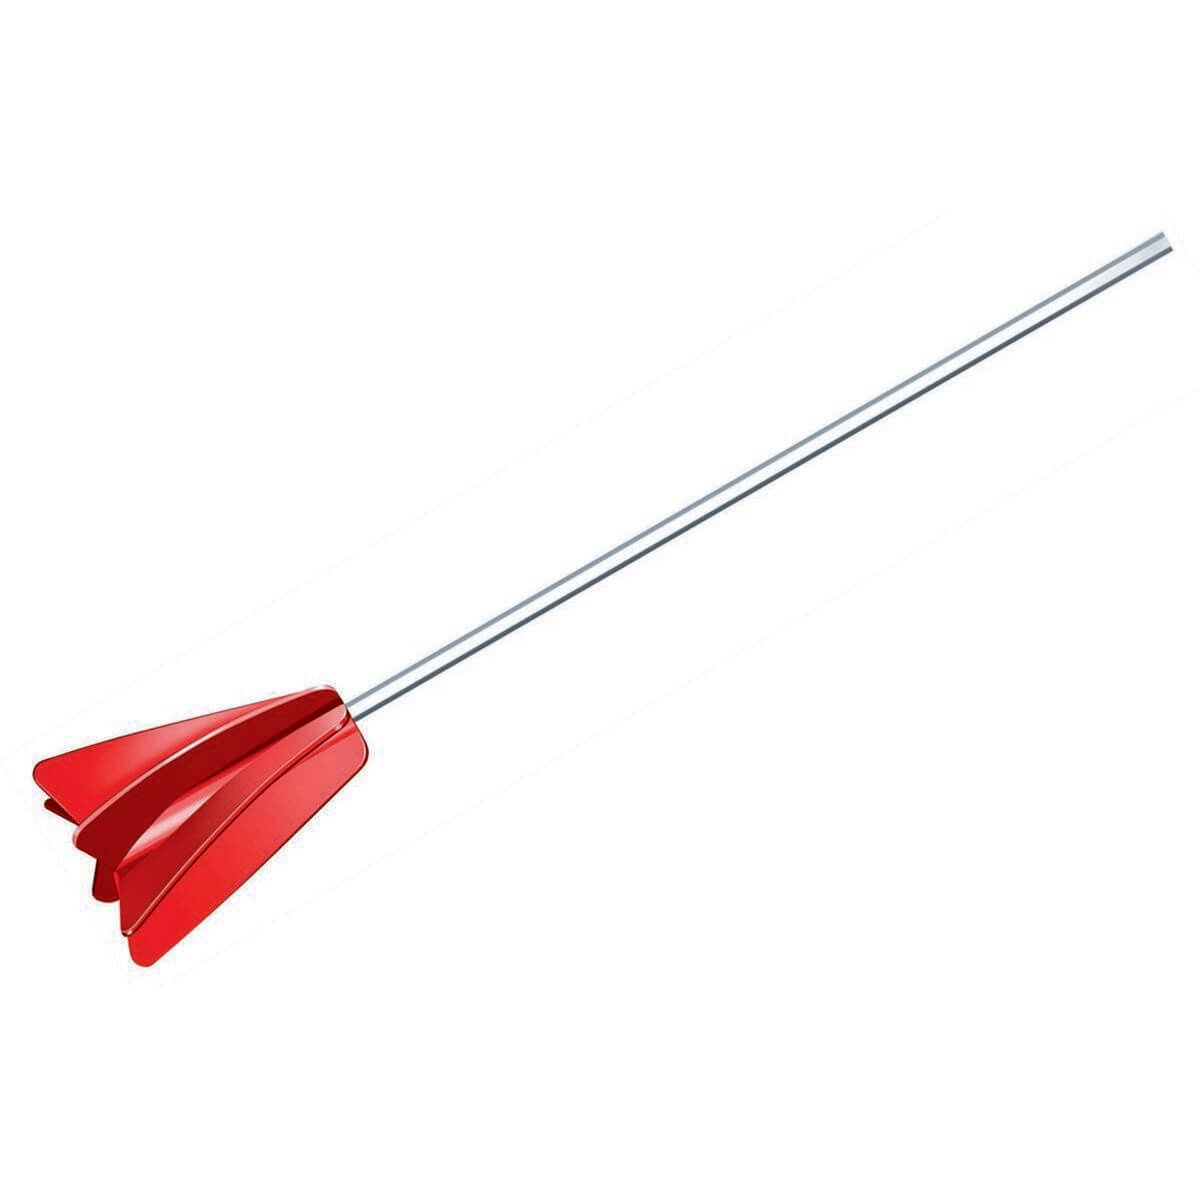
Allway 5 Gal. “Helix” Paint Mixer, Carded
The 5-Gallon Helix Paint Mixer provides top performance for mixing paint and other liquid. This patented mixer is one of the fastest mixers of its kind with its patented mixer head, which creates a Helix-like mixing action. The Helix mixer fits 5 gallon paint pails and has a 5/16″ hex shaft to fit all electric drills.• Fastest mixers of its kind. Fits all electric drills. Polypropylene blades – Will not damage paint can. 5/16″ hex shaft provides secure connection to drill Shape and material enhance easy clean-up. Mixer blades are designed to reach corners and bottom of can.
Brand: Allway
Category: Hardware > Tools > Paint Tools > Paint Shakers > Power Shakers